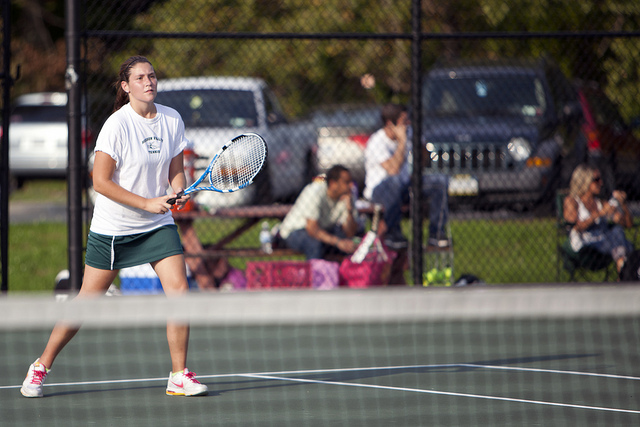
vận động viên tennis đang đứng trên sân cầm vợt